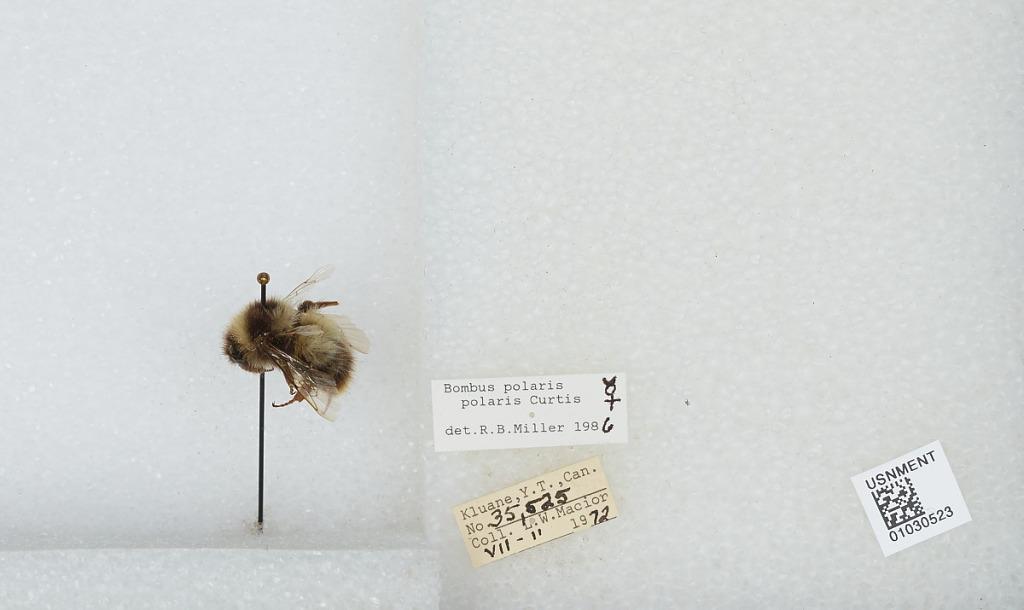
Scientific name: Bombus (Alpinobombus) polaris Curtis
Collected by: L. Macior
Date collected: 1972-7-11
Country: Canada
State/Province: Yukon Territory
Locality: Kluane
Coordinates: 60.75, -139.5
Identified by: Miller, R. B.